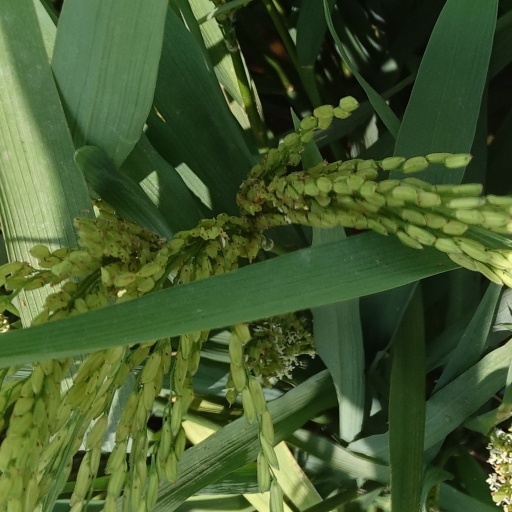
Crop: rice